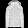
Label: Coat